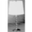
Label: lamp